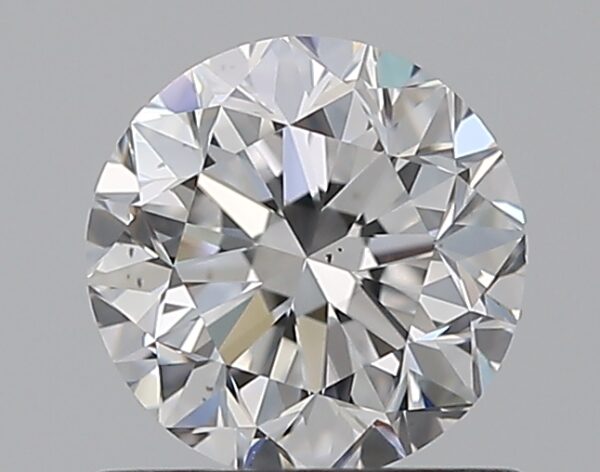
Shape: round
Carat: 0.8
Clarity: VS2
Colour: D
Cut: GD
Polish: EX
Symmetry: VG
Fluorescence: F
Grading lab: GIA
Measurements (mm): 5.67 x 5.73 x 3.76